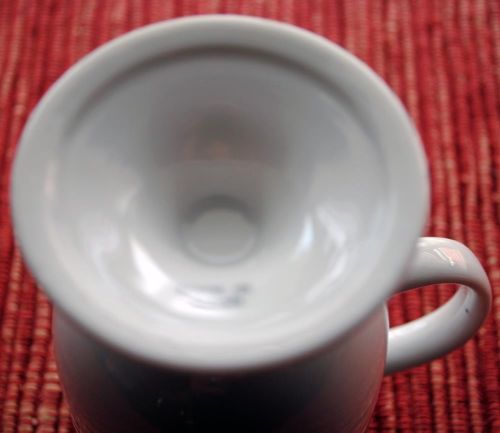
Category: mug